Henry Clay Folger

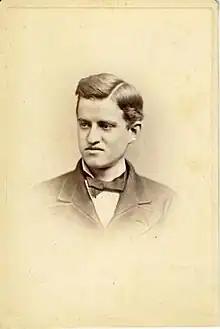
Folger in 1879, the year he graduated from Amherst College

Beginning in 1881, he worked for the Standard Oil trust of John D. Rockefeller, getting his start in the oil business as a clerk at Charles Pratt & Company, a refinery owned by Charles Pratt, the father of his Adelphi and Amherst classmate Charles Millard Pratt. The Pratt Company was already associated with Standard Oil at that time. Folger quickly showed his prowess as a mathematician and statistician; his management of data on oil processing led to a promotion in 1886, when he became the secretary of Standard Oil's manufacturing committee. In 1890, Folger wrote "Petroleum: Its Production and Products in Pennsylvania", an article for Chambers's Encyclopaedia about the oil business.